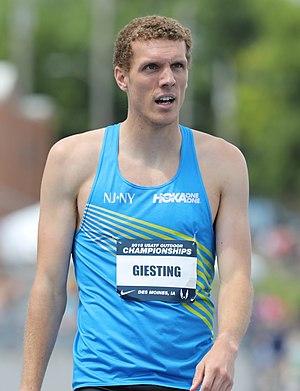
Christopher Giesting est un athlète américain, spécialiste du 400 mètres.